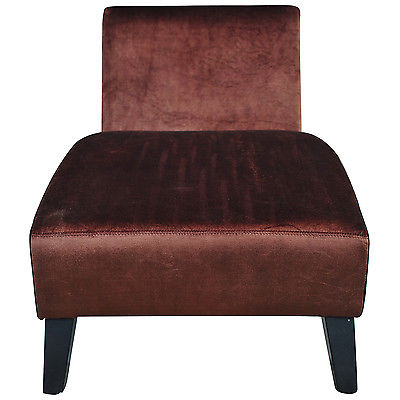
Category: chair